Timeline of US intervention in the Syrian civil war

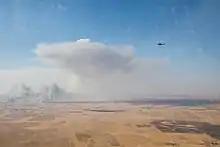
A U.S. AH-64 Apache on an escort mission in northeastern Syria, 22 June 2019

On 3 September, the "Independent" reported that 400 ISIL militants and their families traveling in the convoy that was trapped by U.S. airstrikes in Syria in late August had abandoned their vehicles and began travelling on foot to the Iraqi border.